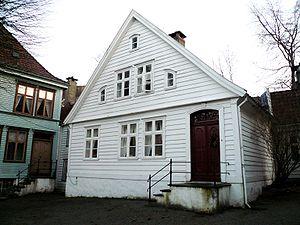
Dorothe Engelbretsdatter est la première femme de lettres norvégienne connue dans l'histoire. Elle a écrit des poèmes et des psaumes.